Kassandra Frederique

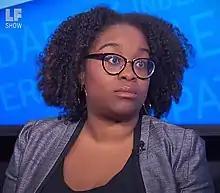
Frederique on "The Laura Flanders Show", 2019

Kassandra Frederique (born ) is an American drug policy advocate and journalist. Since September 2020, she has served as the president of the Drug Policy Alliance.